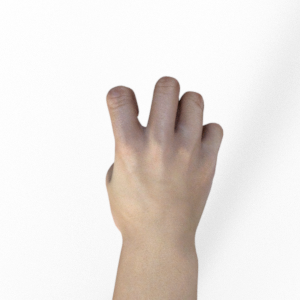
Label: rock